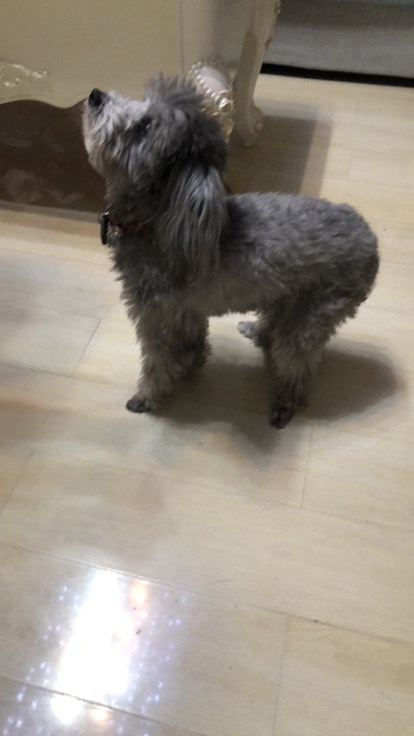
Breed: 2925-n000114-toy_poodle